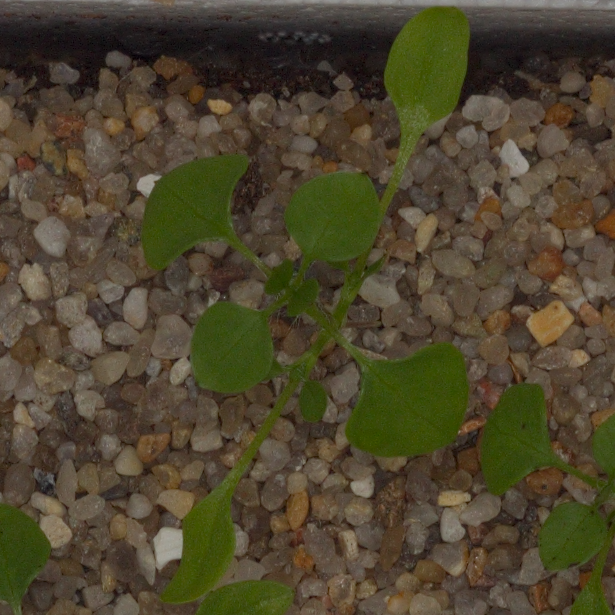
Label: common_chickweed